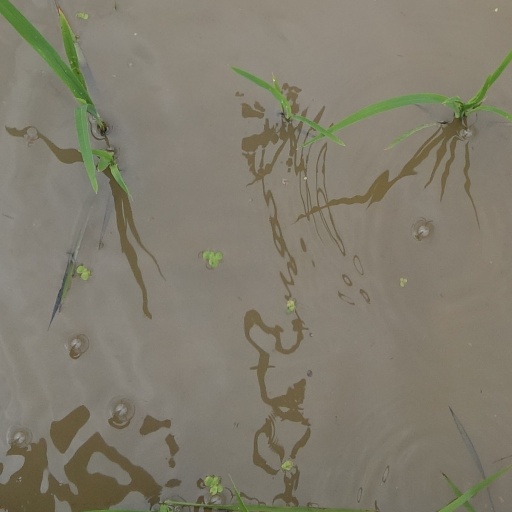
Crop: rice